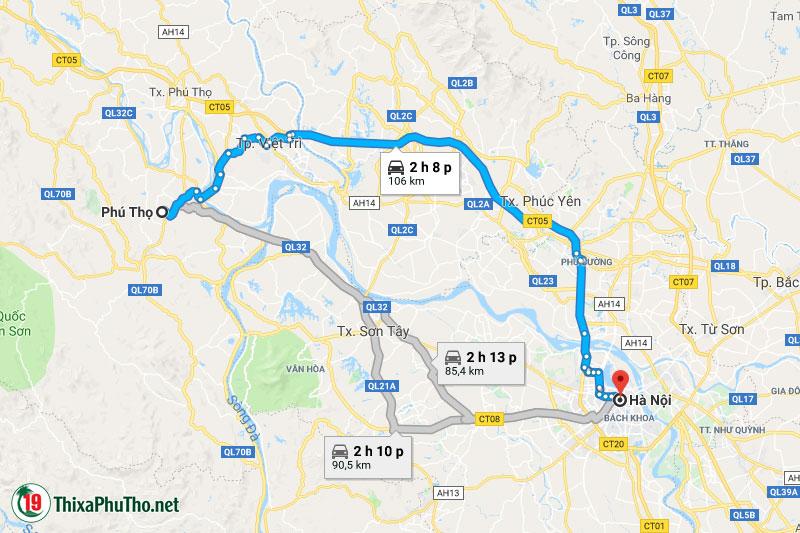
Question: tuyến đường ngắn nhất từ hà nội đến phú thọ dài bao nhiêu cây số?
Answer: tuyến đường ngắn nhất từ hà nội đến phú thọ dài 85, 4 cây số